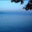
Label: sea